Port St. Lucie, Florida

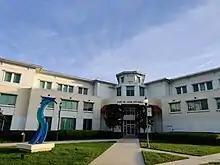
Port St. Lucie City Hall

Six regular branch libraries are in St. Lucie County and the Pruitt Campus Library, with four branches in the city of Port St. Lucie.